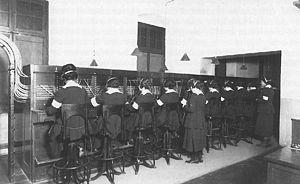
Les Hello Girls sont les opératrices téléphoniques américaines de la Première Guerre mondiale, officiellement connues comme la Signal Corps Female Telephone Operators Unit, fondée en 1917. Souvent anciennes standardistes ou employées d'entreprise de télécommunication, elles ont principalement été choisies pour leur bilinguisme français-anglais afin de faciliter les communications militaires sur le front en Europe. Bien que soumises aux mêmes obligations militaires que les soldats hommes engagés dans l'armée américaine, elles n'obtiennent le statut de vétéran qu'à la fin des années 1970.